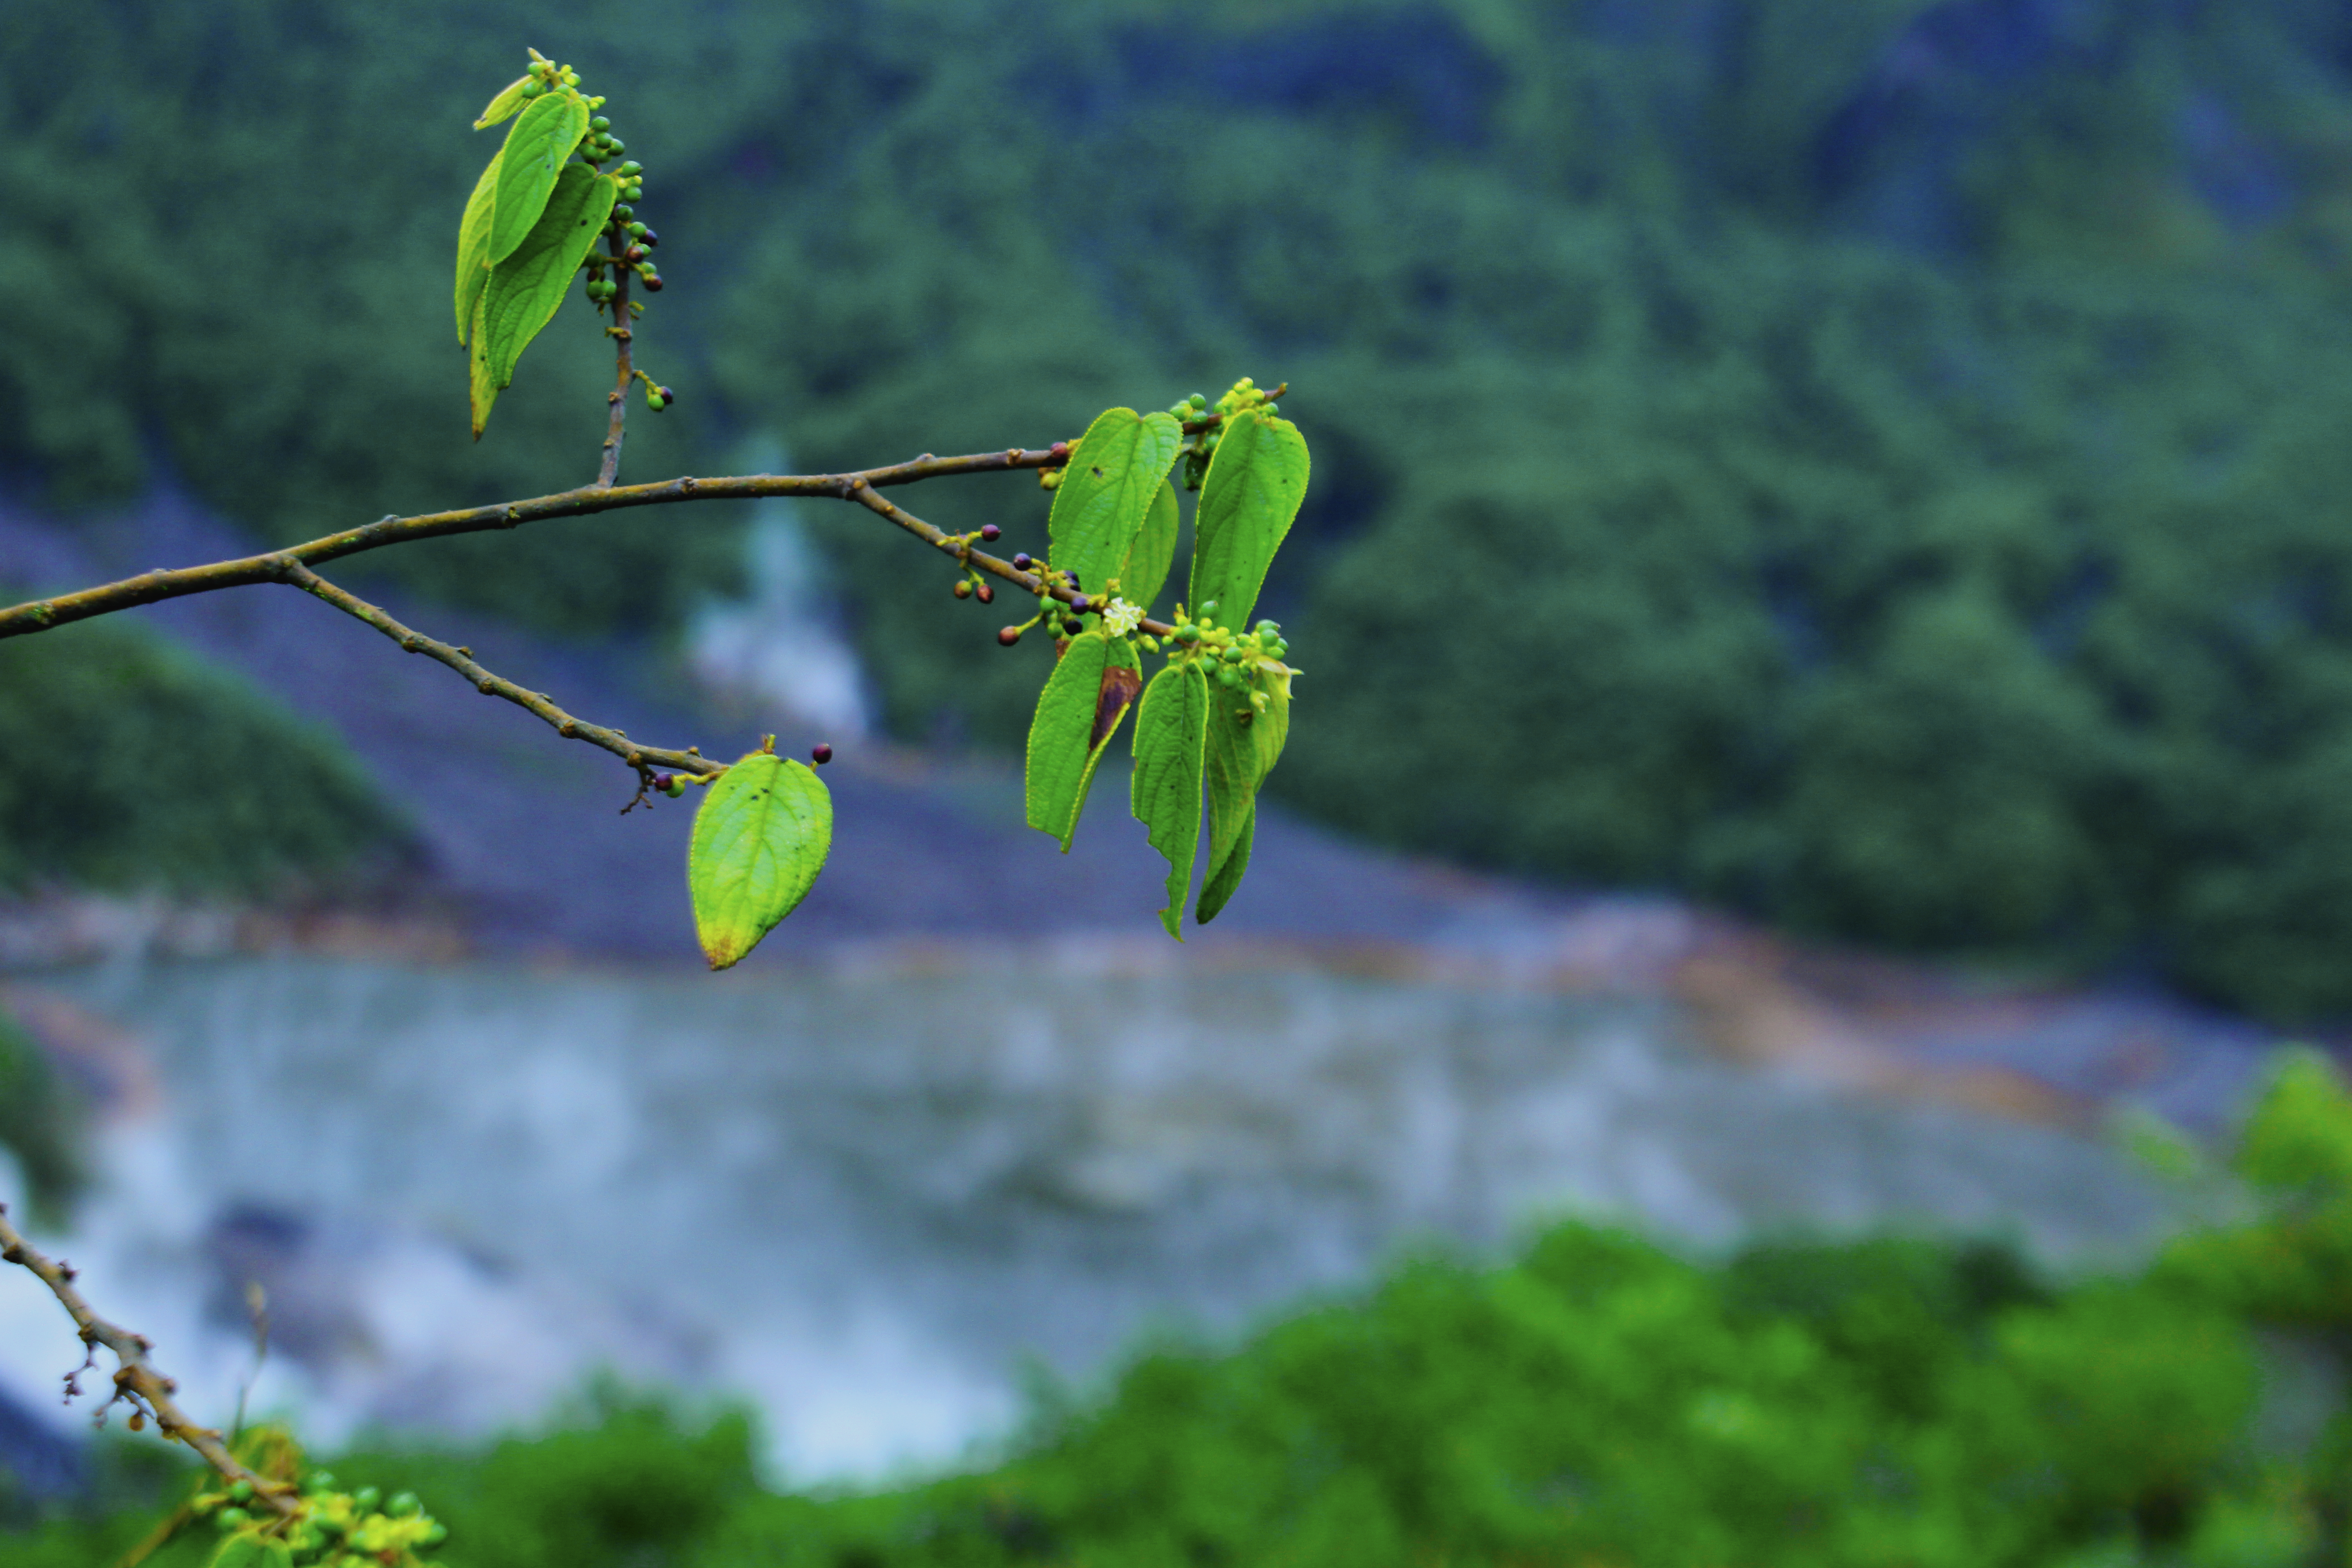
mountain, view, water, natural landscape, terrestrial plant, twig, plant, grass, forest, landscape, flowering plant, close up, wood, macro photography, reflection, plant stem, wildlife, jungle, autumn, rainforest, aquatic plant